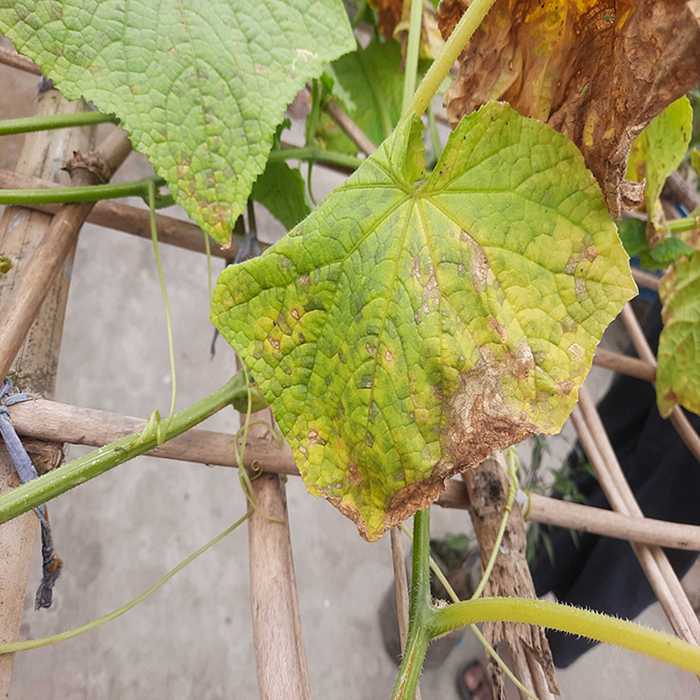
Plant: Cucumber
Label: Anthracnose lesions